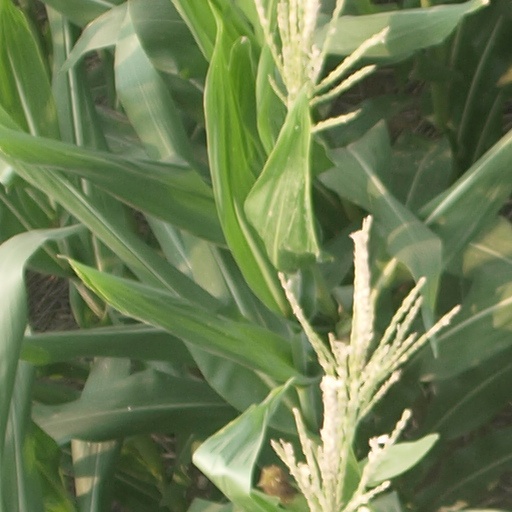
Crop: maize; corn